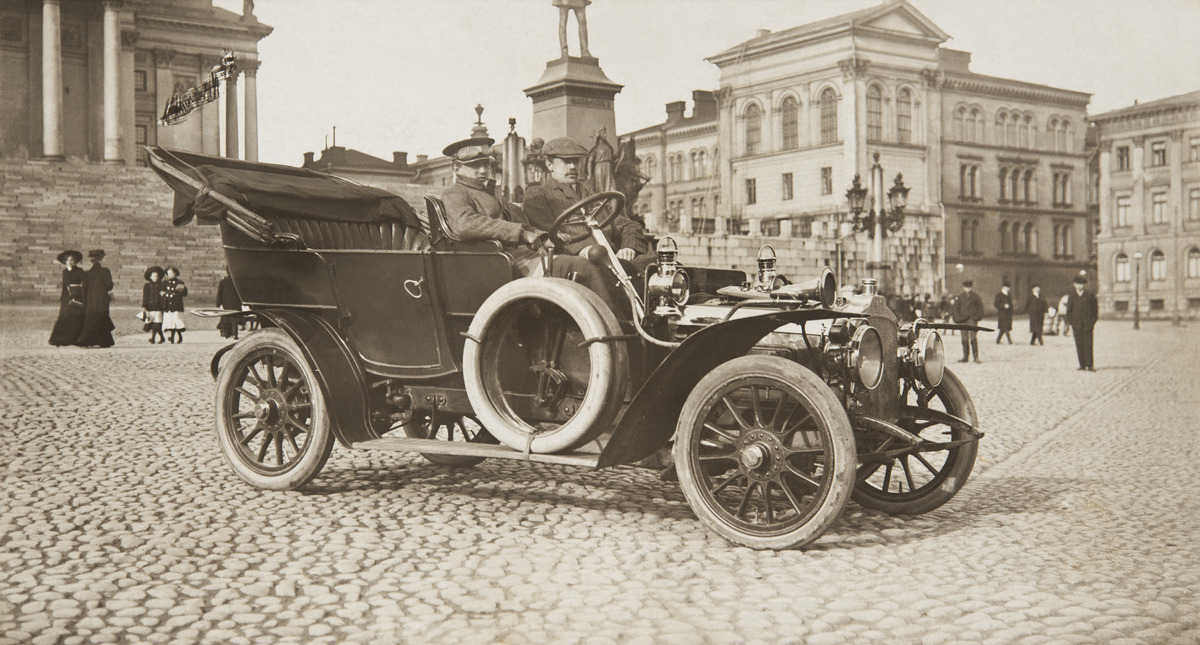
Bertel Alholm vänkärin paikalla Clément- Bayard -merkkisessä autossa Senaatintorilla, kuskina luultavasti Arttur Lindeman
sisällön kuvaus: Bertel Alholm vänkärin paikalla Clément- Bayard -merkkisessä autossa Senaatintorilla, kuskina luultavasti Arttur Lindeman. Taustalla vasemmalla Helsingin tuomiokirkko. mustavalkoinen
Ajankohta: kuvausaika 1910 -luku mahd.
Paikka: Suomi, Uusimaa, Helsinki, Kruununhaka Helsinki, Senaatintori, Snellmaninkatu
Aiheet: Alholm, Bertel, Lindeman, Arttur, henkilöt, miehet, kulkuneuvot, autot, avoautot, aukiot, torit, jalankulkijat, rakennukset, kirkot